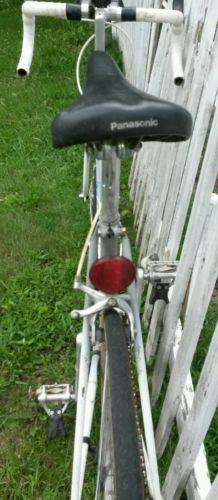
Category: bicycle